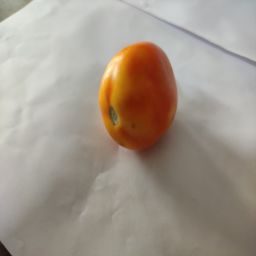
Crop: Tomato
Quality: Ripe